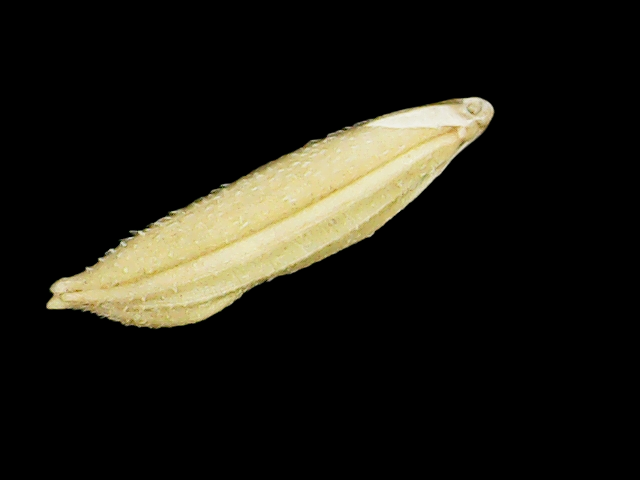
Rice variety: Binadhan11